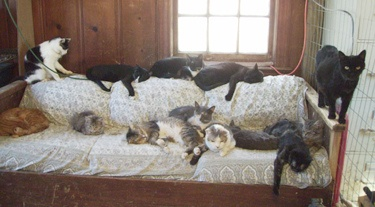
A dozen cats are lounging around on the futon.
A dozen black and calico cats on a sofa.
Thirteen different cats lazing on a day bed by a window
There are eleven cats lying and walking on the couch.
Many cats lounging on a couch in front of a window.